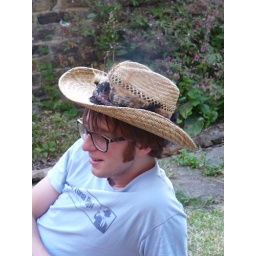
Man in a hat in man in a hat t shirt